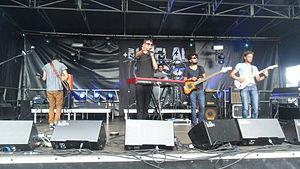
Oscar and the Wolf, de son vrai nom Max Colombie, est chanteur de synthpop belge.